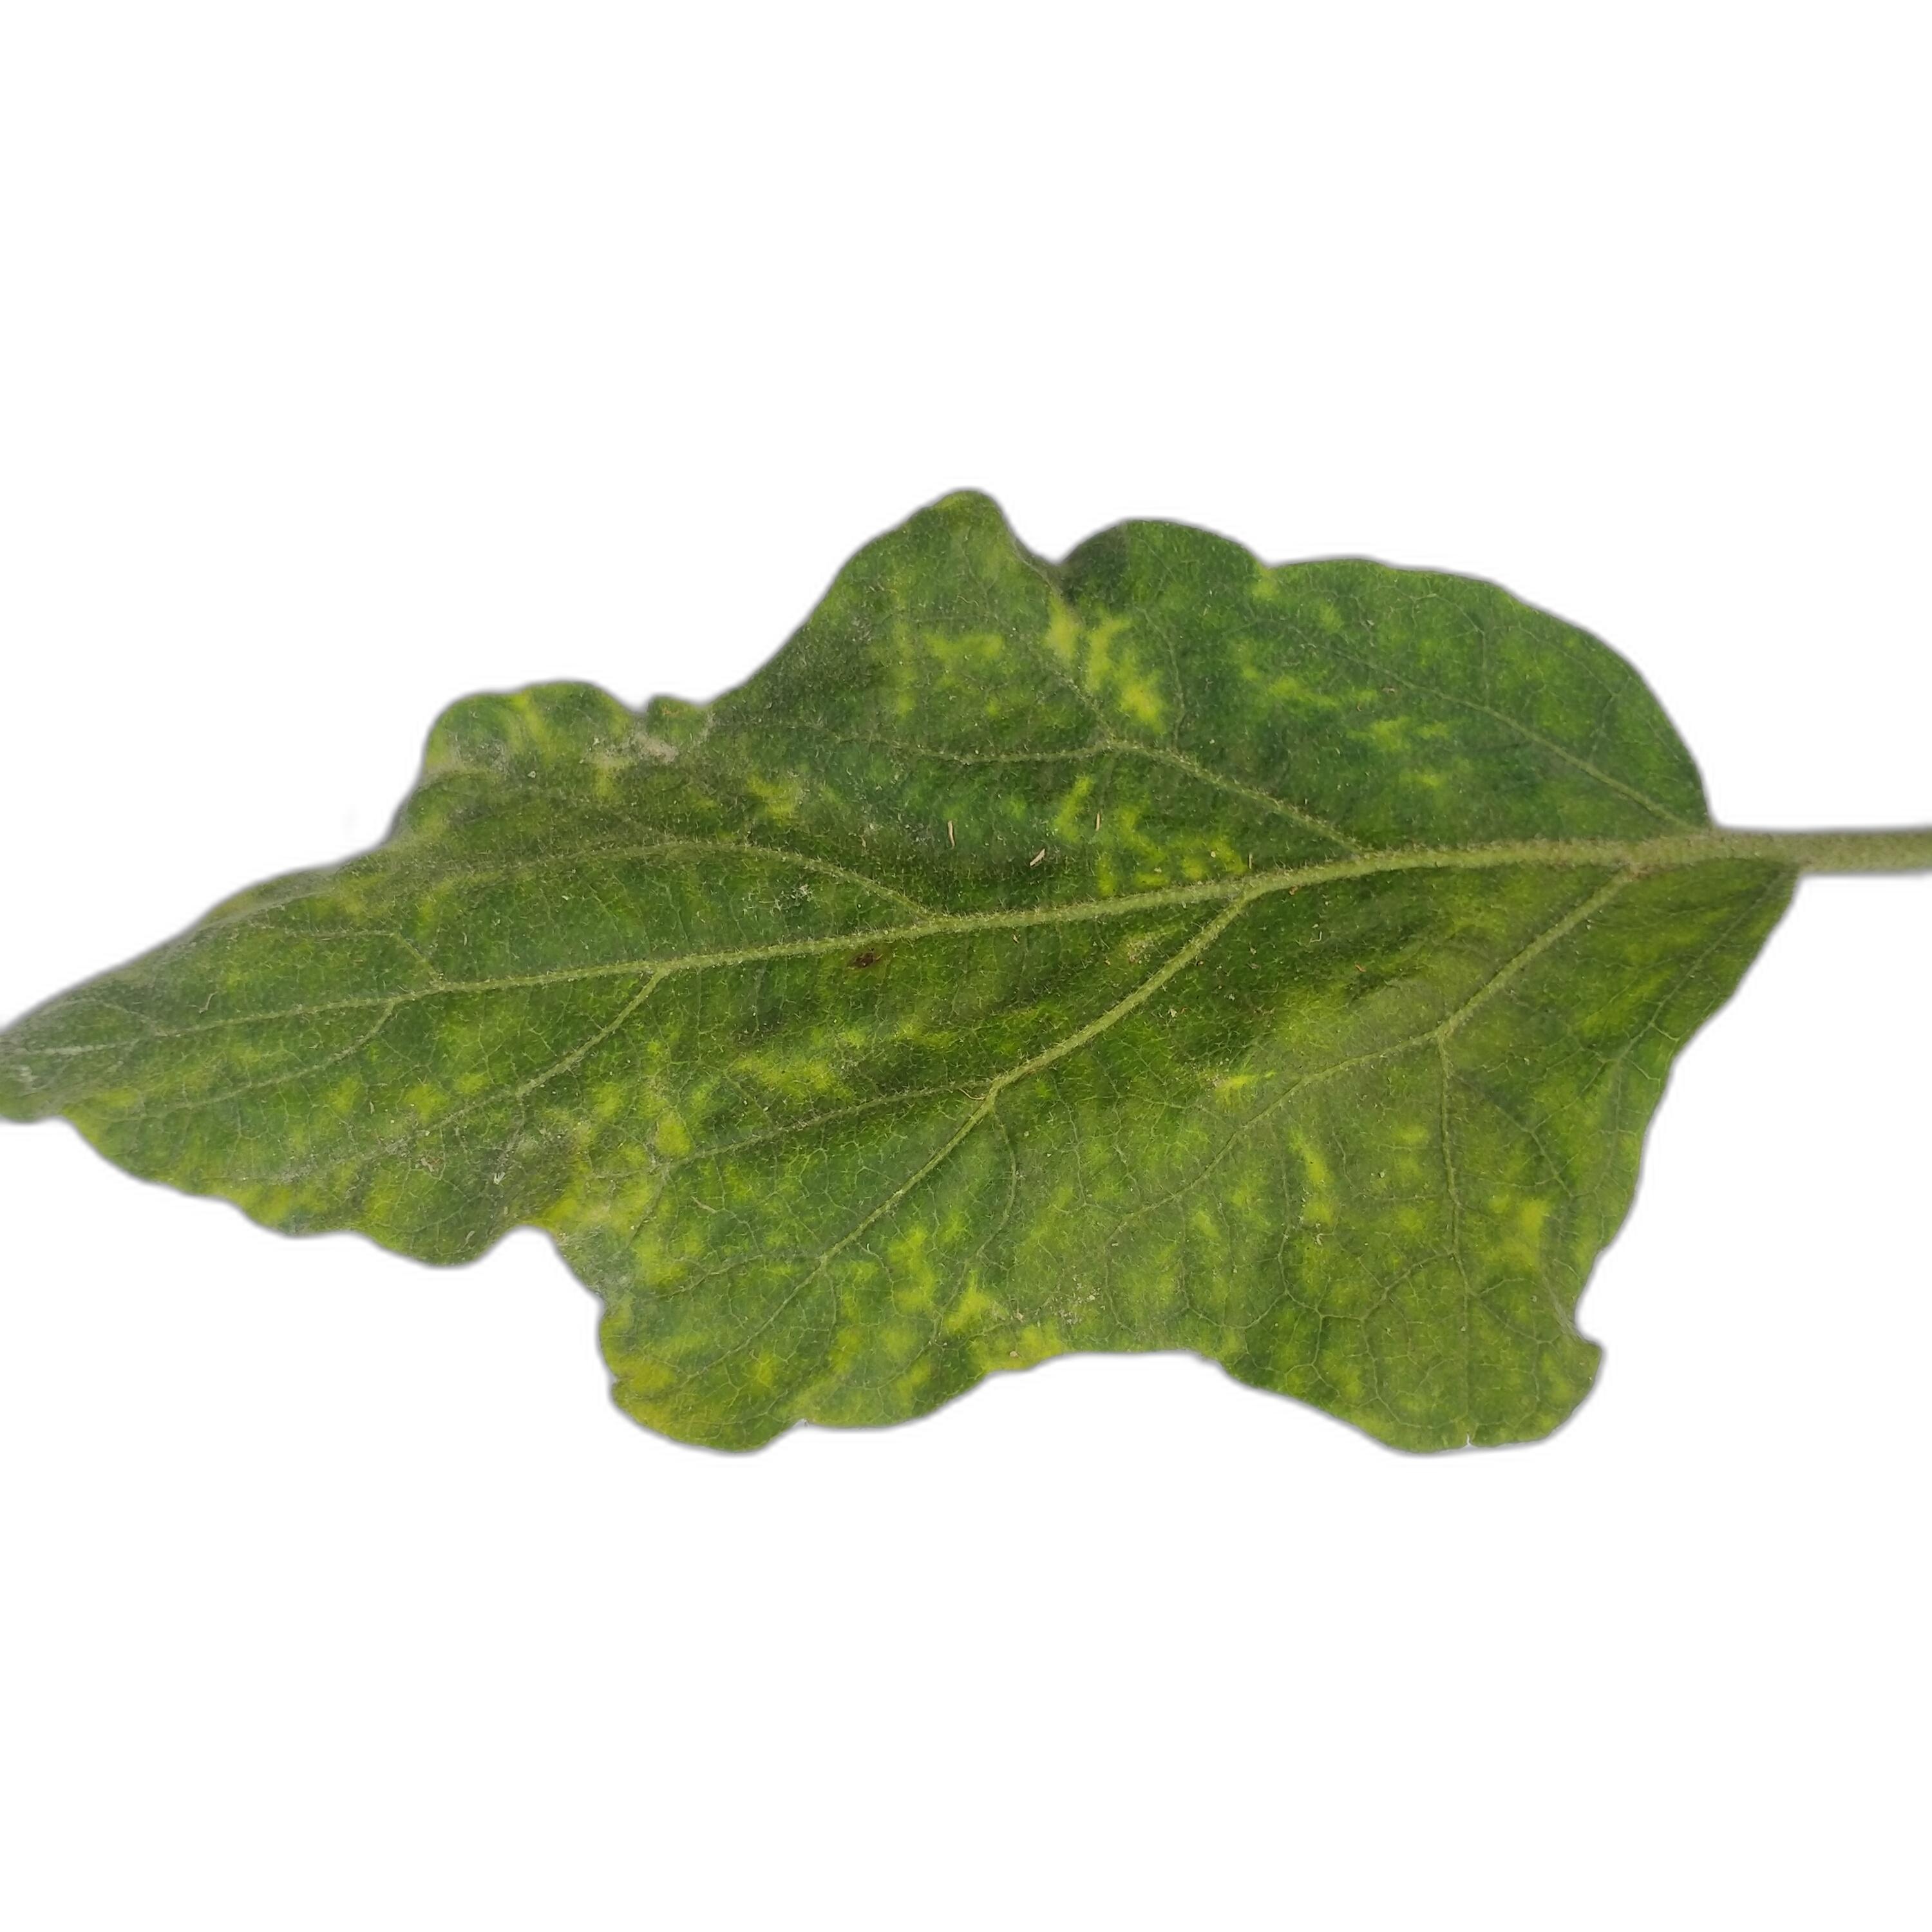
Label: Mosaic Virus Disease